Marco I Sanudo

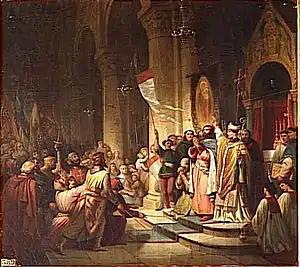
Boniface de Montferrat

In conquered Constantinople, Marco Sanudo became judge at the consular court ("giudice del commun") and then took part to the negotiations between the Republic of Venice and Boniface I, Marquess of Montferrat that ended with the purchase of Crete, given to Boniface, by Venice. Boniface de Montferrat was to close to the Genoans for the Venetians. Thus, he was not elected Latin Emperor and was given, as compensation, the Kingdom of Thessalonica and Crete. But Macedonia had not been conquered, when the Latin imperial army began the conquest, Boniface rebelled, considering the Emperor was trying to take his share from him. So, he besieged Adrianople. Enrico Dandolo sent a mission to reason with Boniface. The head of the ambassadors was Geoffroi de Villehardouin and Marco Sanudo was among them. The main objective of the mission was to avoid that Boniface sold Crete to the Republic of Genoa, as he had announced. On the 12th of August 1204, the Treaty of Adrianople between Boniface and Venice was signed. The Republic got the island of Crete and guaranteed to Boniface the possession of the Kingdom of Thessalonica. Some medieval chronicles -after the one by Enrico Dandolo (1360–1362)- say that this Treaty of Adrianople explicitly gave Marco Sanudo lands on Crete. But the original text, preserved, says no such thing.